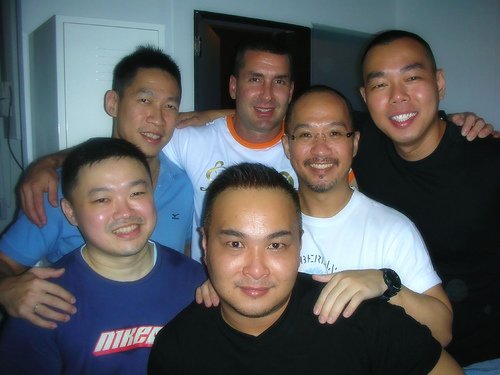
Label: not_food